Green Mansions (film)

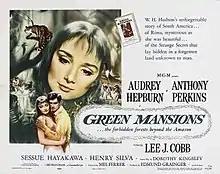
Theatrical release lobby card by Joseph Smith

Green Mansions is a 1959 American adventure-romance film directed by Mel Ferrer. It is based upon the 1904 novel "Green Mansions" by William Henry Hudson. The film starred Audrey Hepburn (who at the time was married to Ferrer) as Rima, a jungle girl who falls in love with a Venezuelan traveller played by Anthony Perkins. Also appearing in the film were Lee J. Cobb, Sessue Hayakawa and Henry Silva. The score was by Heitor Villa-Lobos and Bronislau Kaper.